Olli Rehn

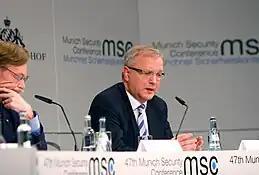

Rehn served briefly on the Prodi Commission. He was appointed European commissioner for enterprise and information society on 12 July 2004, taking over the role from the previous Finnish commissioner Erkki Liikanen, who left his post the same day to become governor of the Bank of Finland. The Finnish government nominated Rehn for the incoming Barroso Commission, which took office on 22 November 2004. He was the youngest member of the first Barroso Commission.